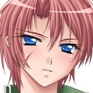
Portrait style: Anime Portrait